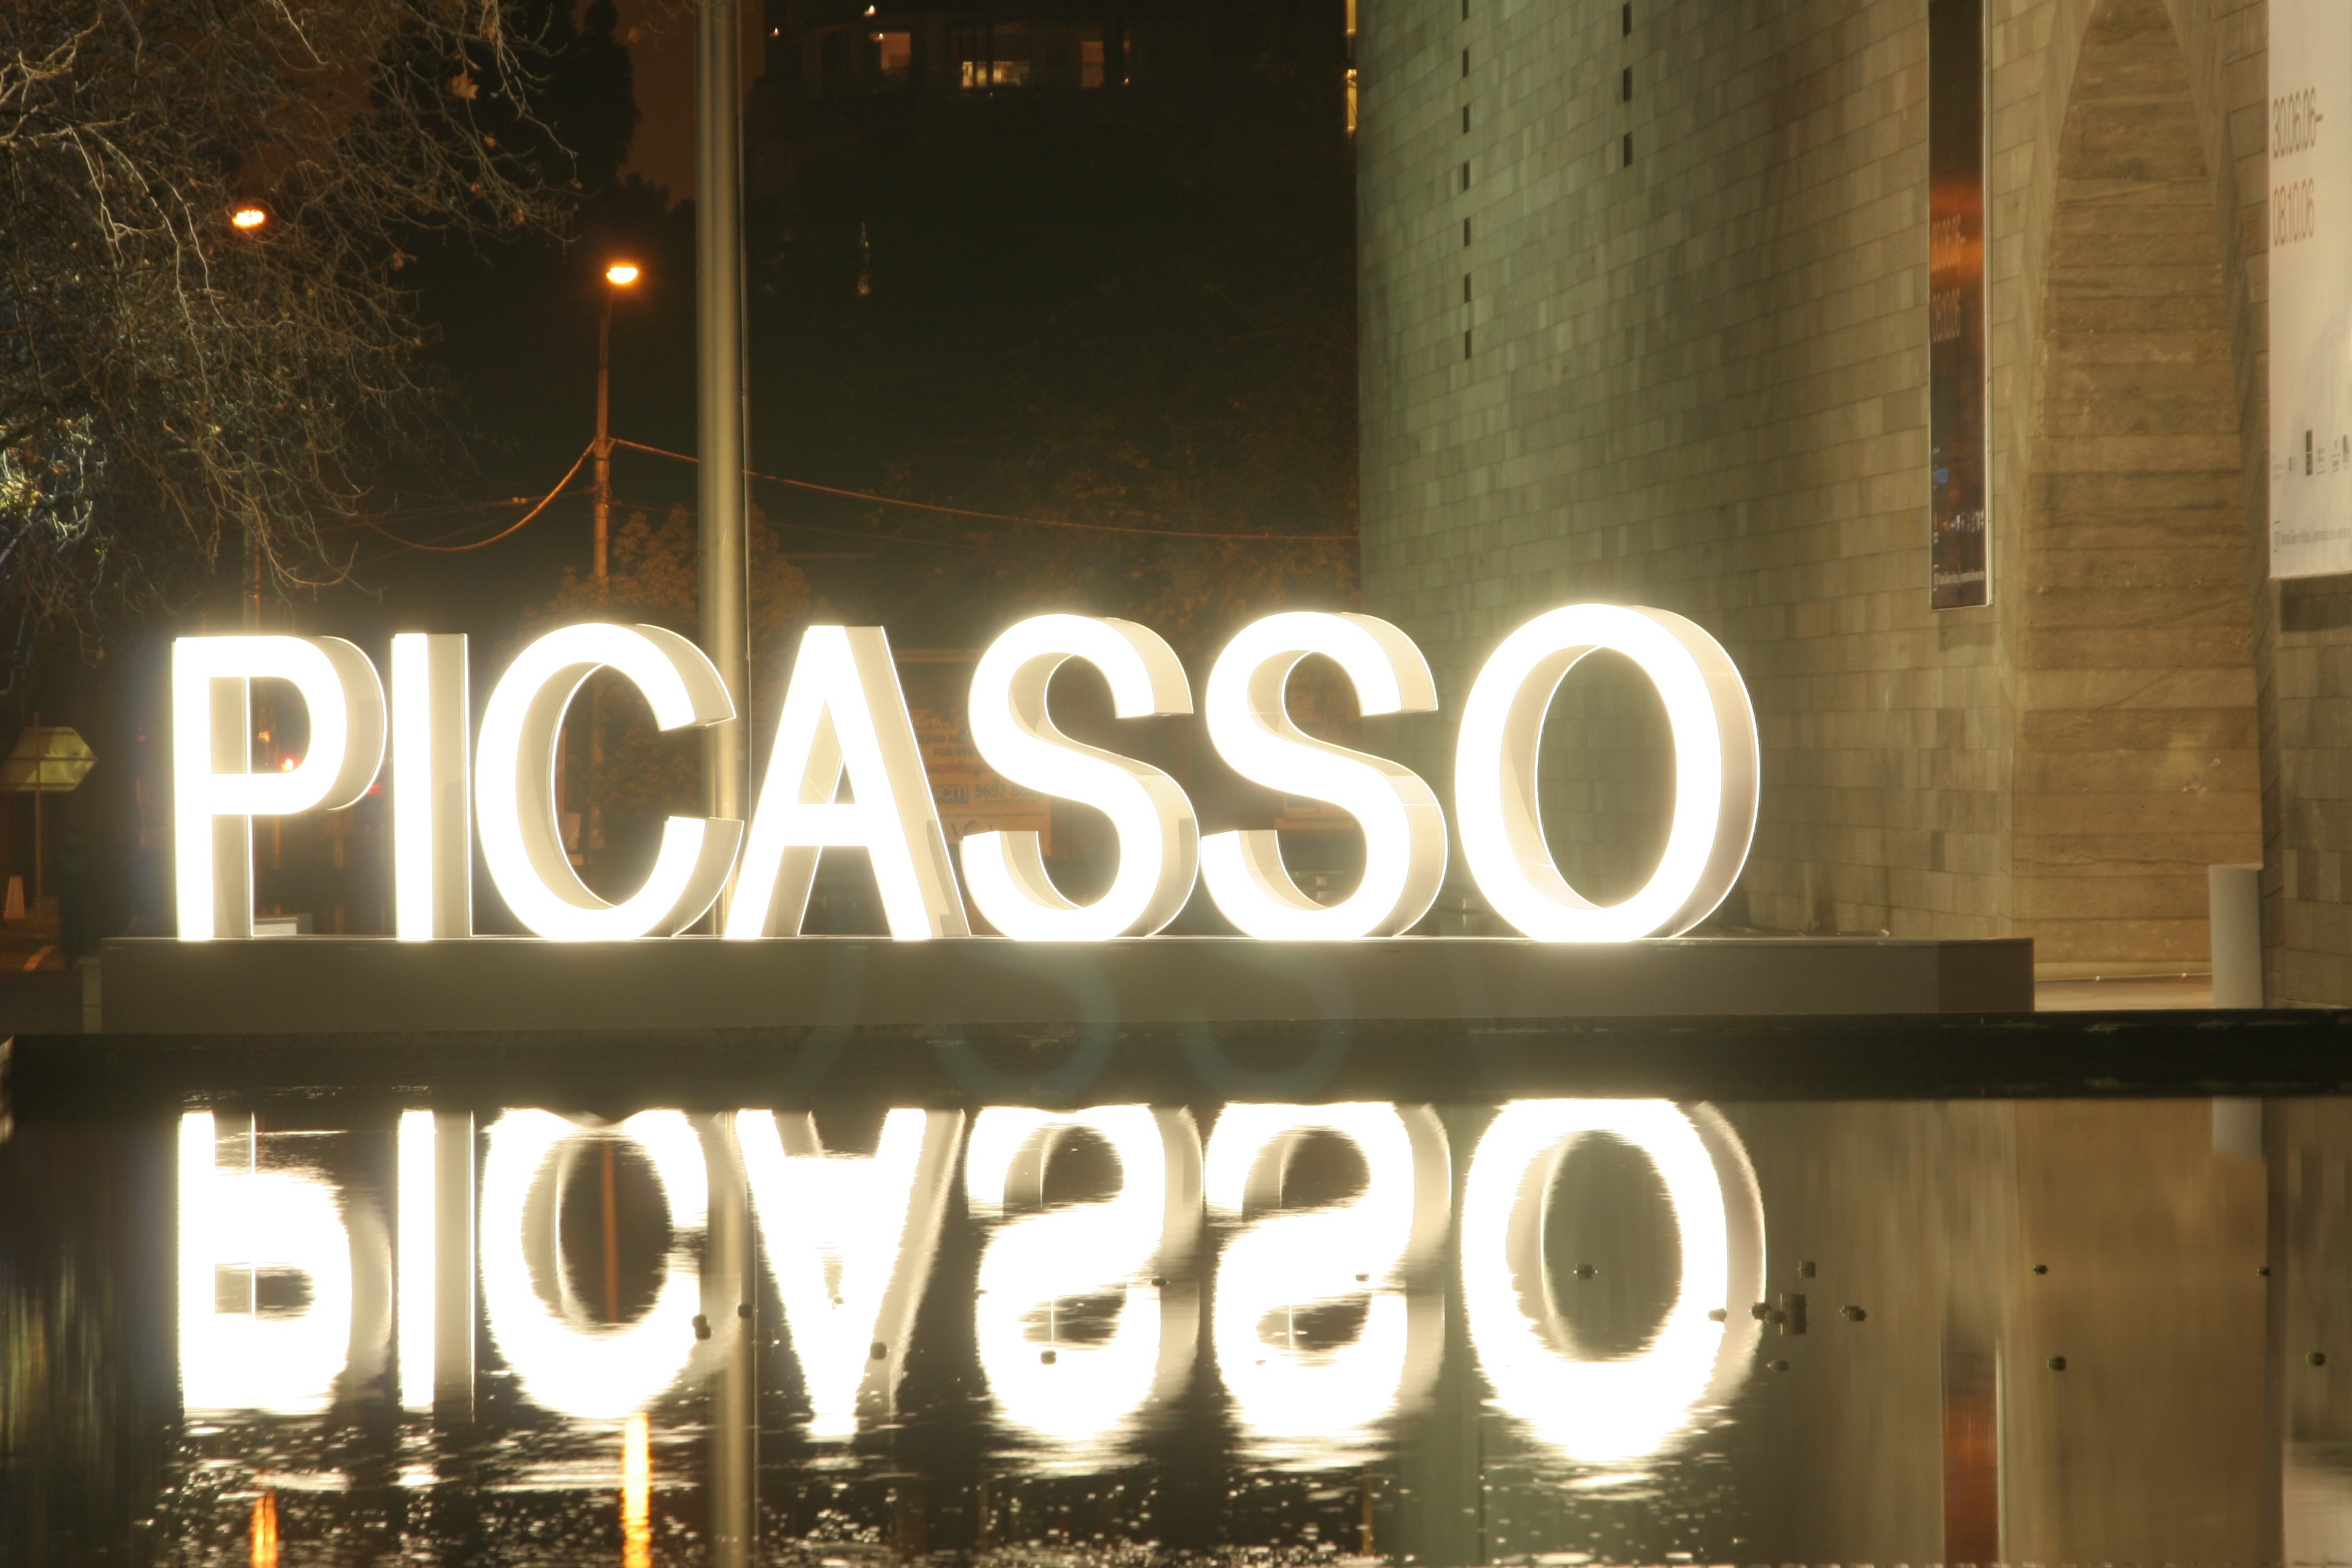
light, night, number, font